Séamus Coleman

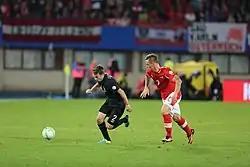
Coleman running with the ball in a September 2013 World Cup qualifier against Austria. Ireland would eventually be defeated 1–0.

In his prime years, Coleman was a quick and very hard-working full-back with immense stamina and was renowned for his eagerness to get forward on attacking runs which established his goalscoring prowess. He had been deployed as a winger and wide midfielder before making the right-back spot his own. Coleman showed a proficiency for having great composure when in possession of the ball and his former Everton teammate Ashley Williams hailed him as one of the best players he had ever played with.